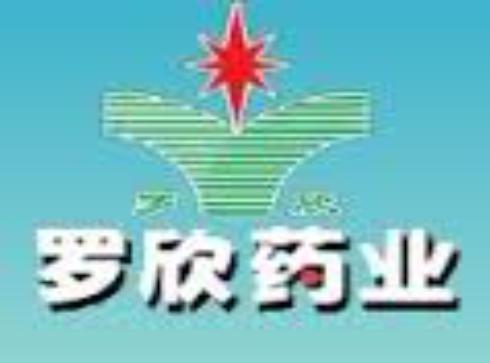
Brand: luoxin
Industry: Medical